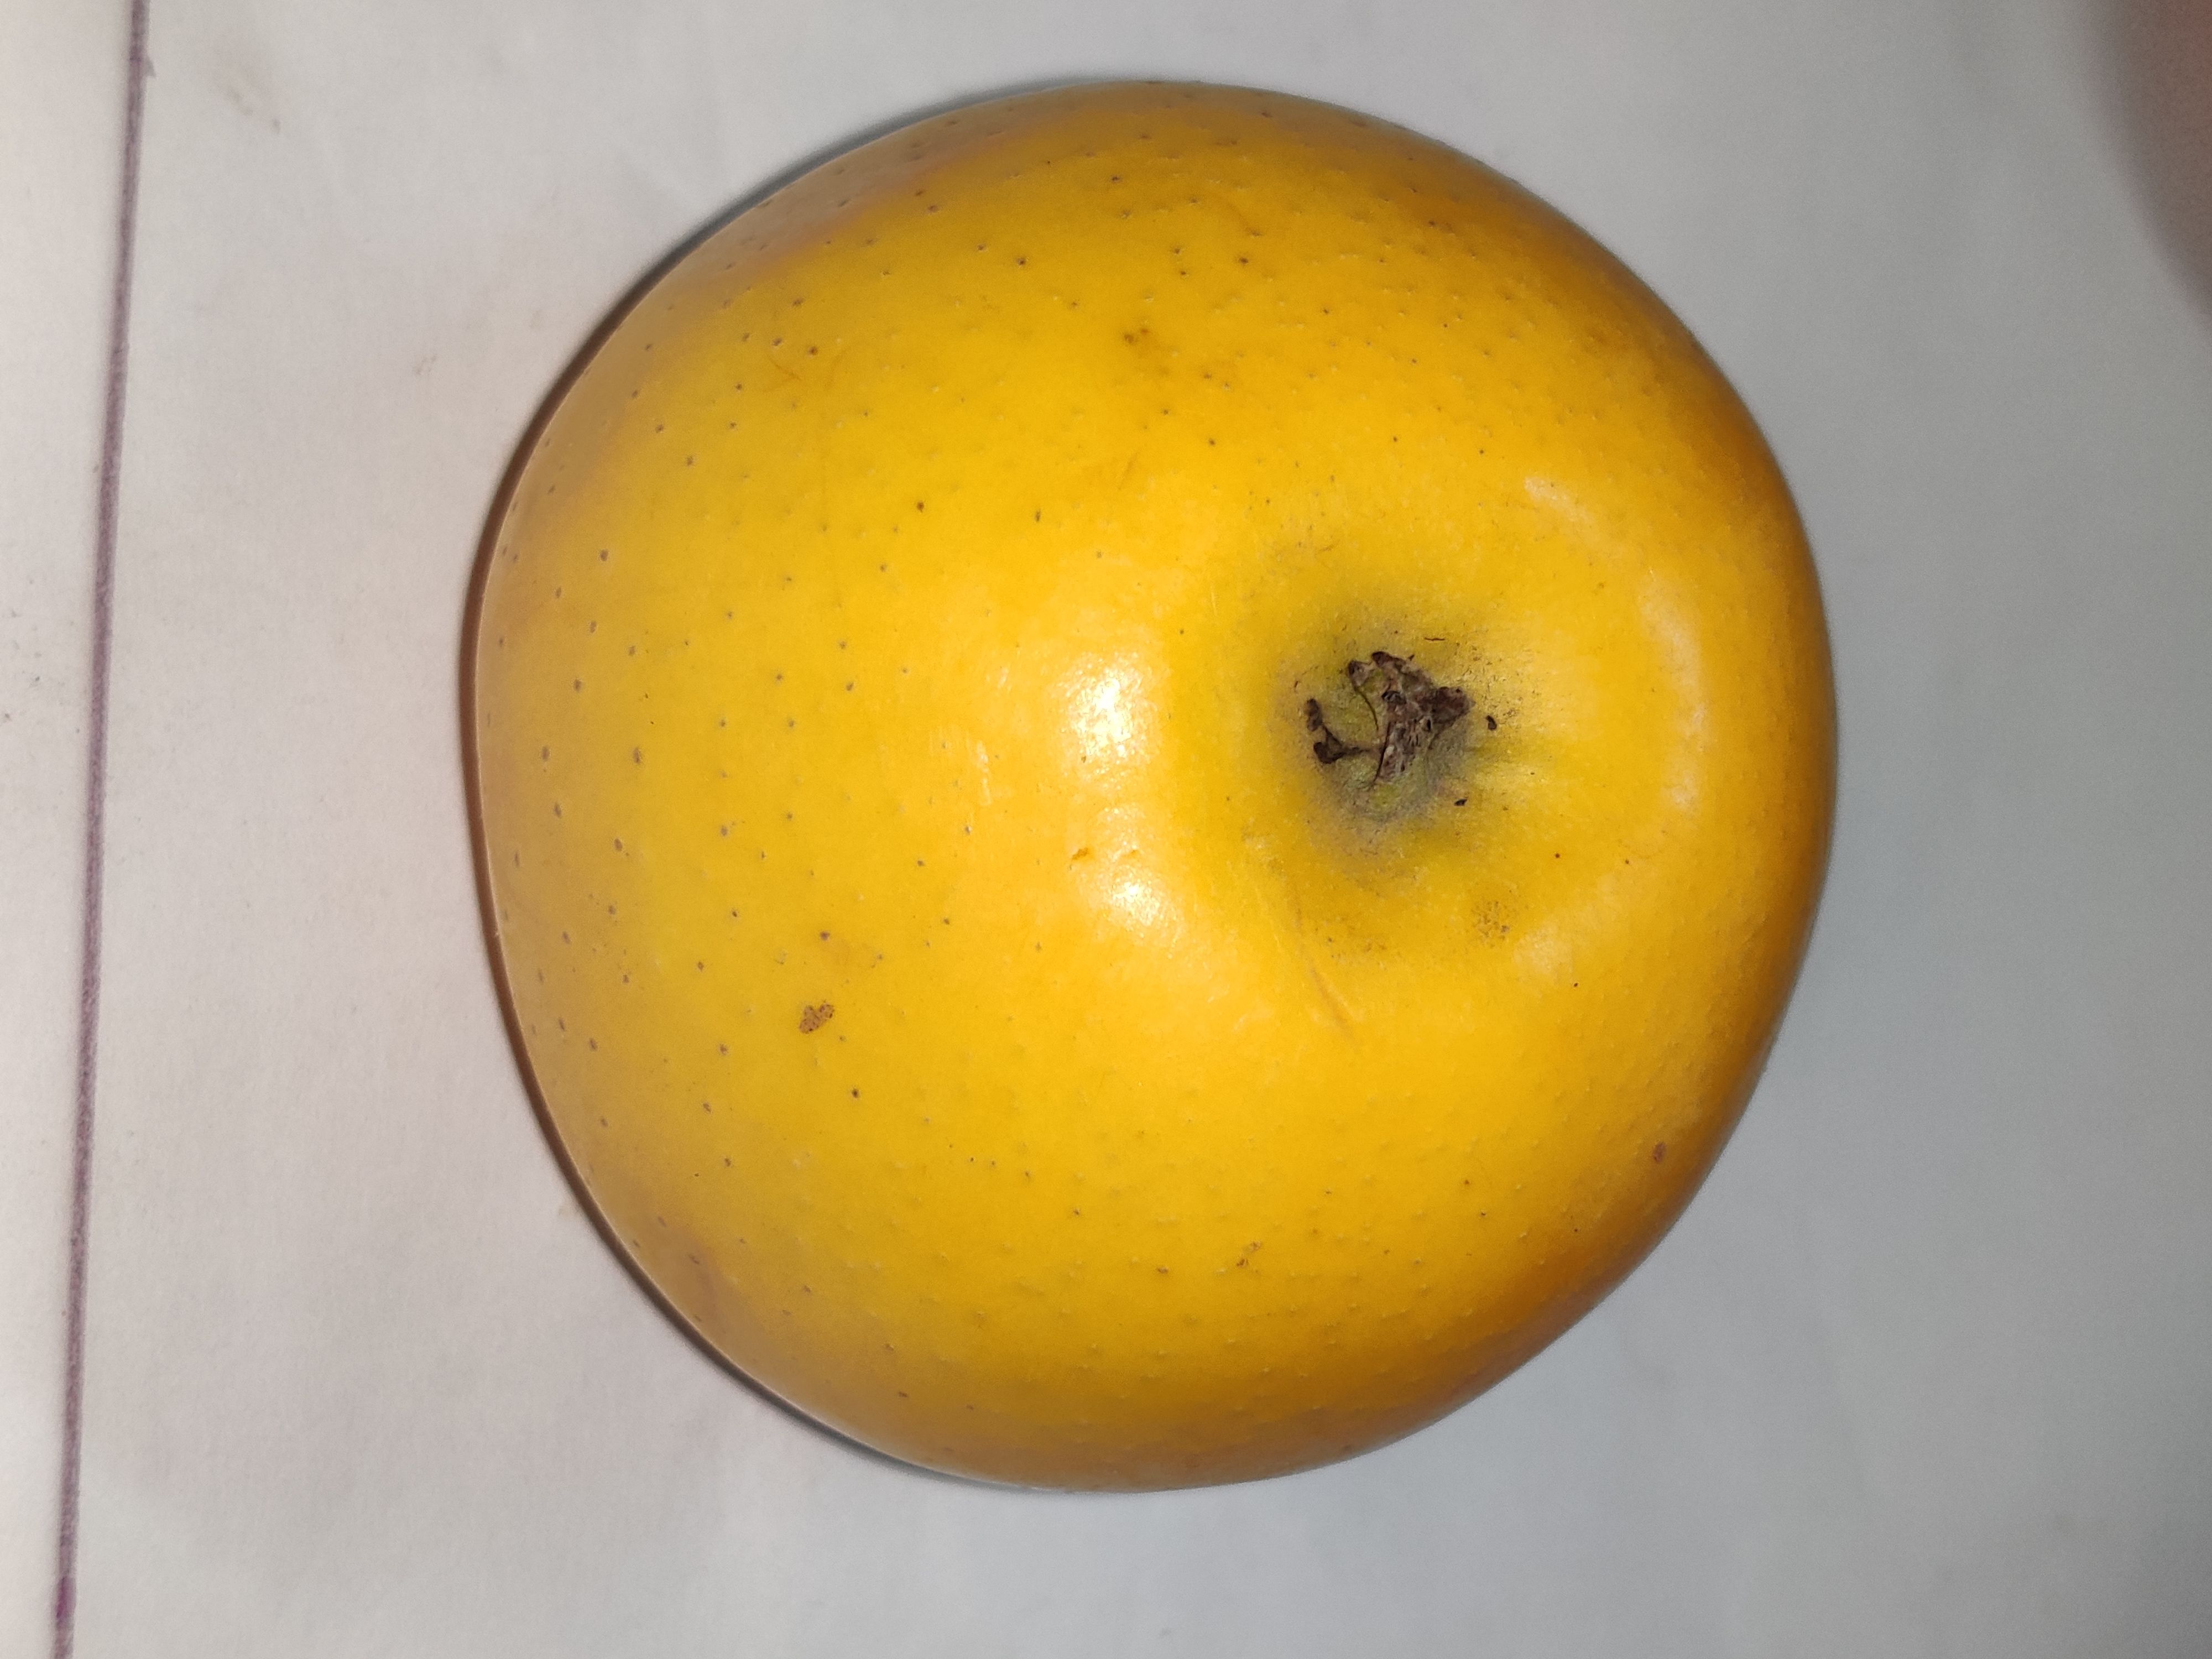
Fruit: apple
Grade: 1st-grade